Elodea nuttallii

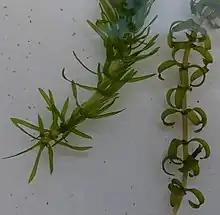
The leaves taper to a fine point.

It is similar to its relative "E. canadensis" except that the leaves taper to an acute point. It has a thin branching stem with whorls of 3–4 (exceptionally, 5) flat leaves at intervals. Some leaves are recurved and twisted, with minute teeth. It bears tiny flowers, the staminate ones abscissing from their stalks and floating away from the plant. It flowers from May until October. In Europe nearly all individuals are female, only some places with male plants are known.